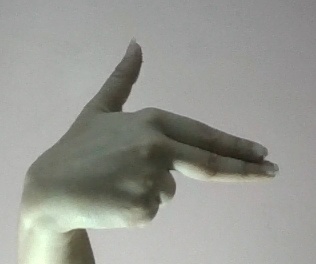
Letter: ghain